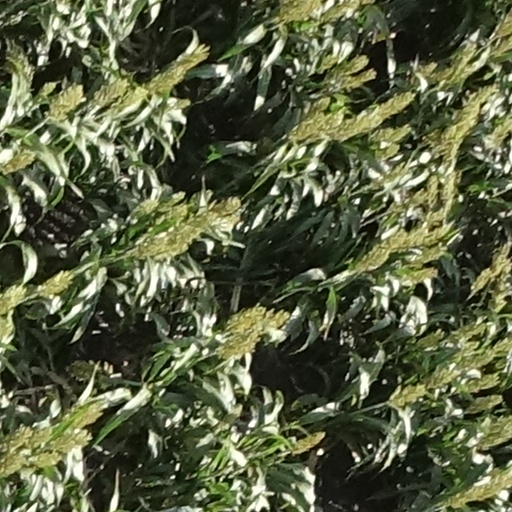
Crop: sorghum